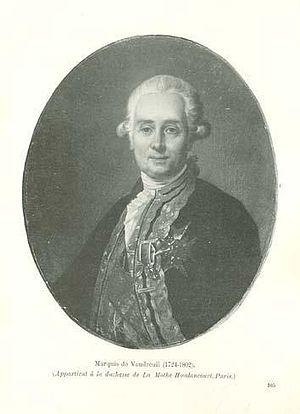
Luis-Philippe de Rigaud de Vaudreuil Русский: Водрёй, Луи-Филипп де Риго де
Louis-Philippe de Rigaud, marquis de Vaudreuil est un officier de marine français du XVIIIᵉ siècle. Il est le deuxième plus haut gradé de la Marine française en Amérique pendant la révolution américaine, après le comte de Grasse. Député aux États généraux de 1789, membre du Comité de marine à la Constituante. Il est aux côtés du Roi à Versailles les 5 et 6 octobre 1789, comme le comte d'Estaing. Il émigre en 1791 avant de rentrer en France après le 18 brumaire.